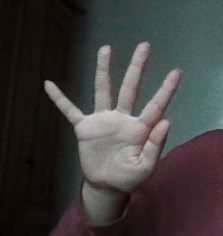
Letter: sheen